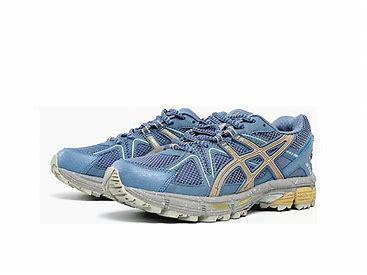
Brand: Asics
Model: Gel Kahana 8